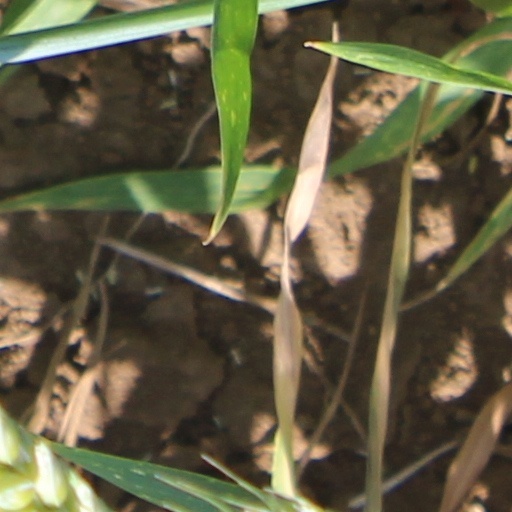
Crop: wheat